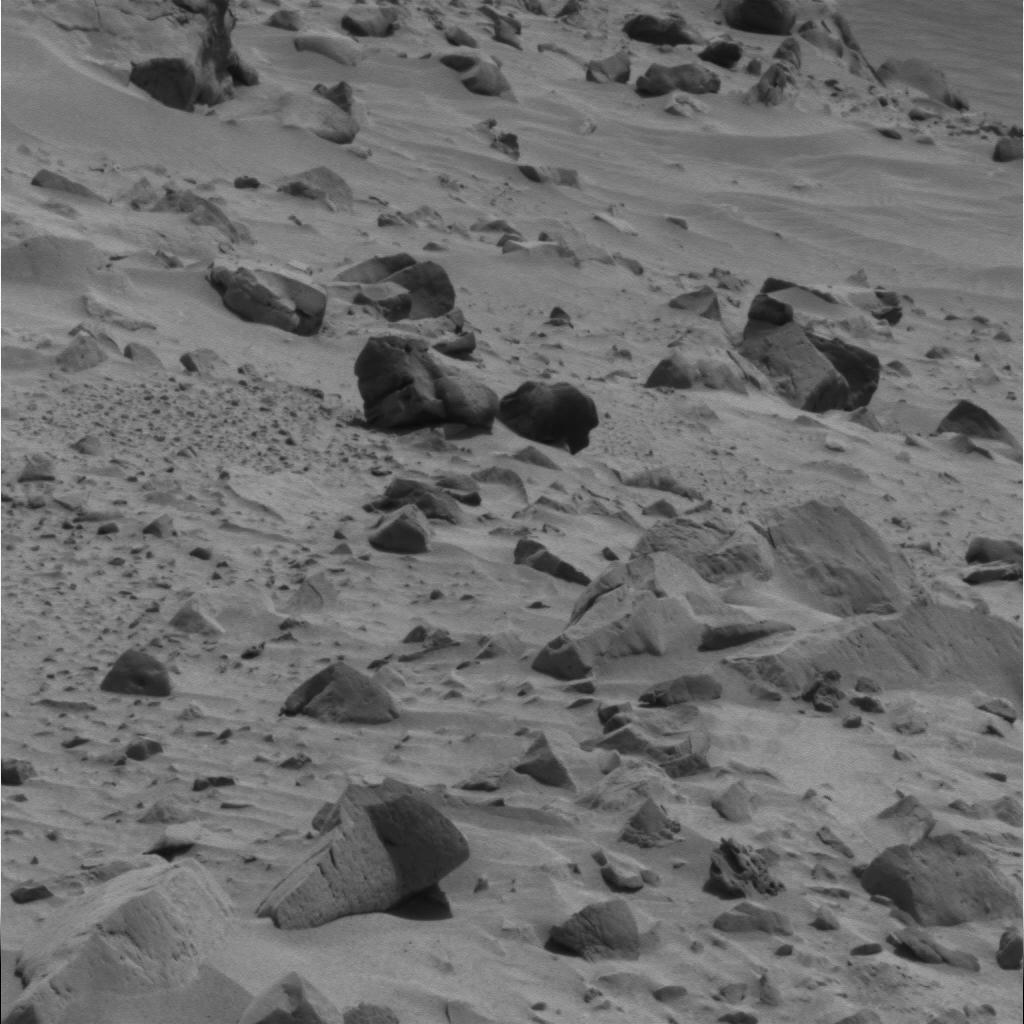
Surface features visible: Rock Outcrops, Float Rocks, Clasts, Dunes/Ripples, Rock (Linear Features), Soil, Nearby Surface